Shoreland Lutheran High School

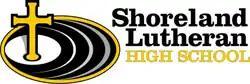

Shoreland Lutheran High School (SLHS) is a Lutheran High School in Somers, Wisconsin, affiliated with the Wisconsin Evangelical Lutheran Synod (WELS) and operated by a federation of 24 area congregations.